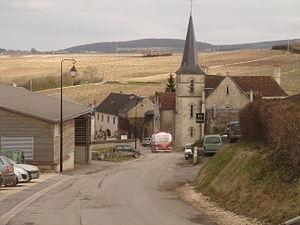
Ancienne commune de Chavignol, Sancerre, Cher, Centre, France
Chavignol est une ancienne commune française située dans le département du Cher, la région Centre-Val de Loire et la région naturelle du Sancerrois.